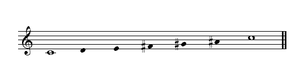
Description
En musique, le système tonal désigne un ensemble de relations entre des notes et des accords structurées autour d'une tonique.